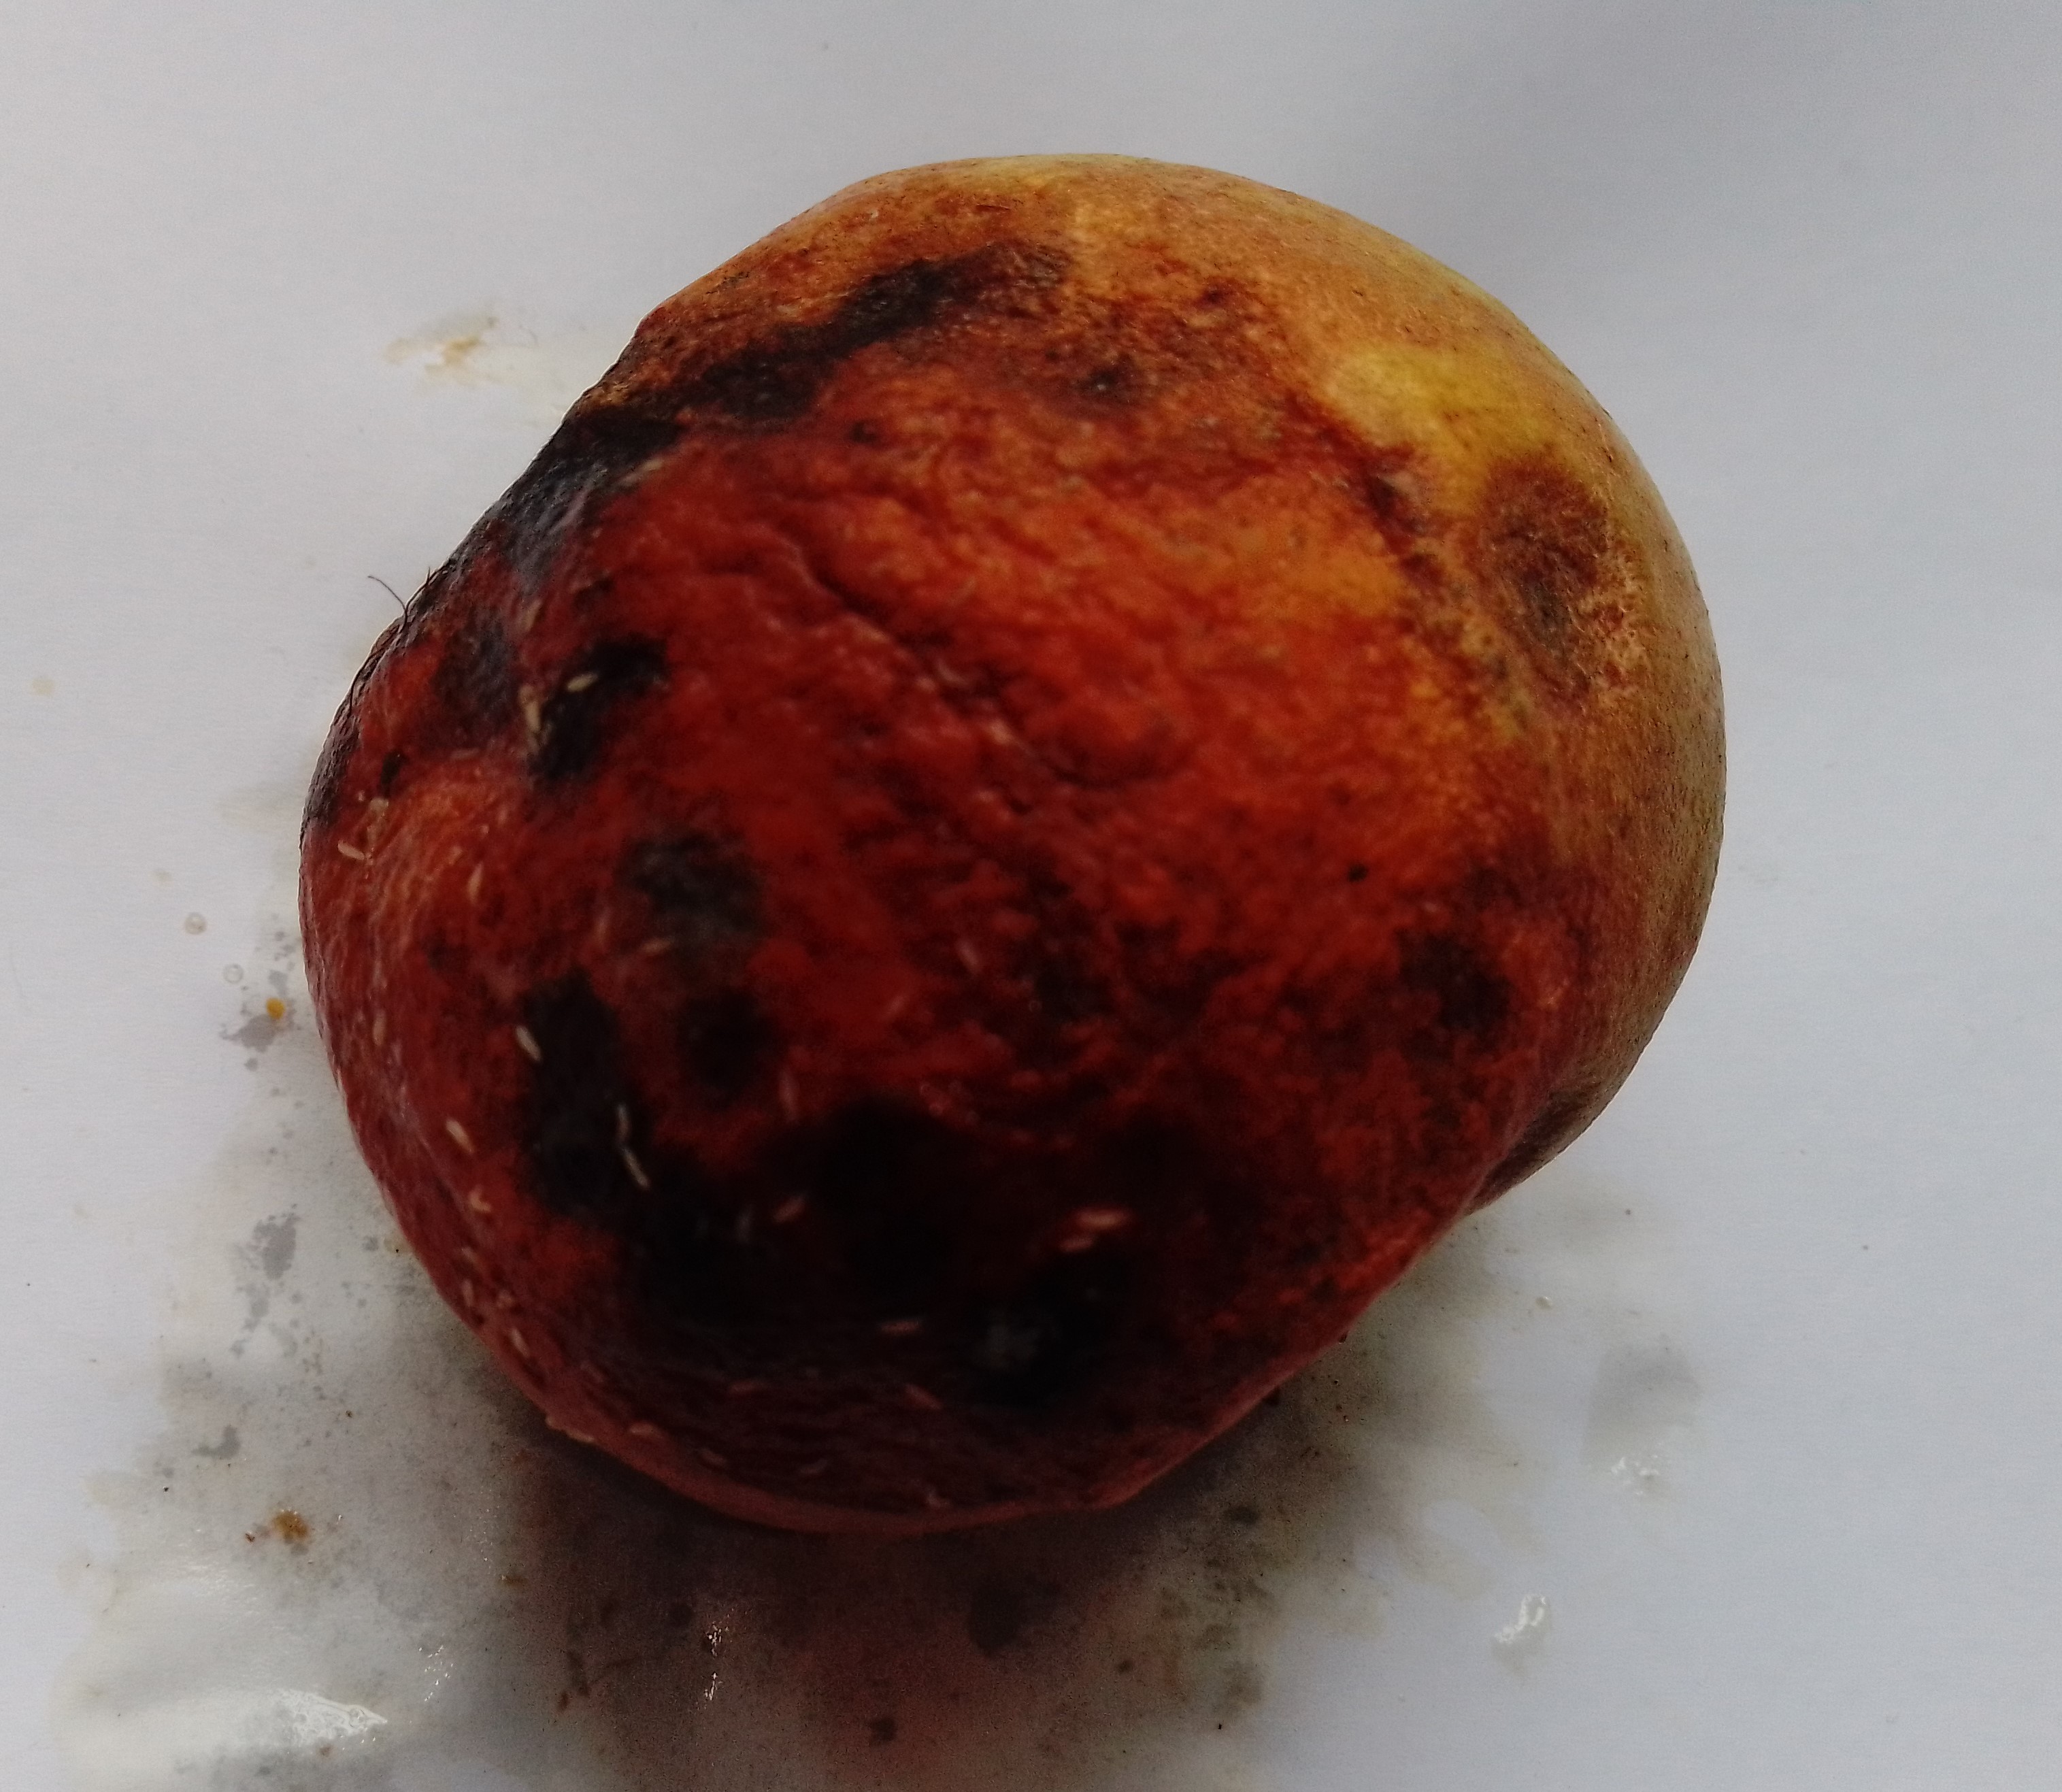
Fruit: guava
Condition: rotten